Guilherme de Almeida

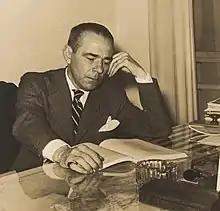

Guilherme de Andrade e Almeida (July 24, 1890 – July 11, 1969) was a Brazilian lawyer, journalist, film critic, poet, essayist and translator. He helped popularize the Japanese poem style, "haiku", in Brazil.